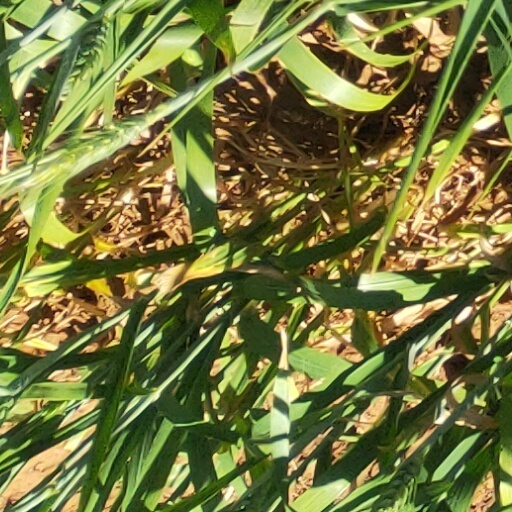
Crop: wheat